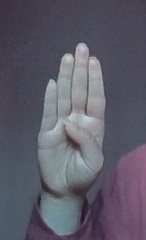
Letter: kaaf